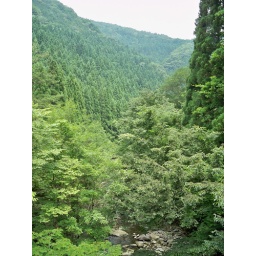
Tottori Trip - 2009A valley cut by the river through the pine covered mountains of Northern Hyogo prefecture.